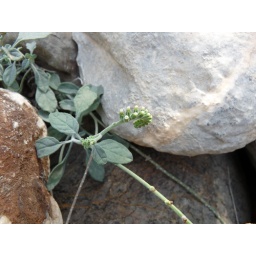
Interesting little white flowers growing in a row. Their buds were curled into a spiral.